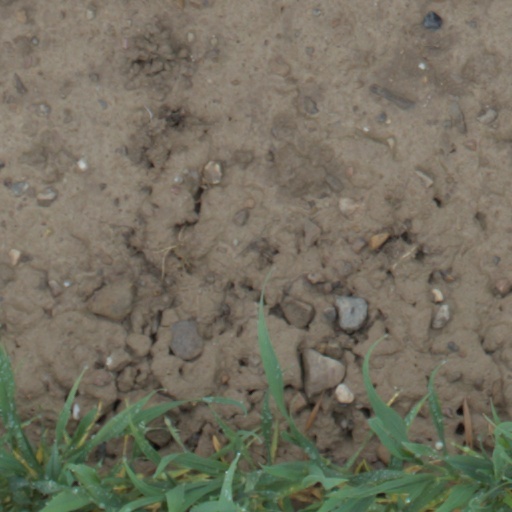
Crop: wheat